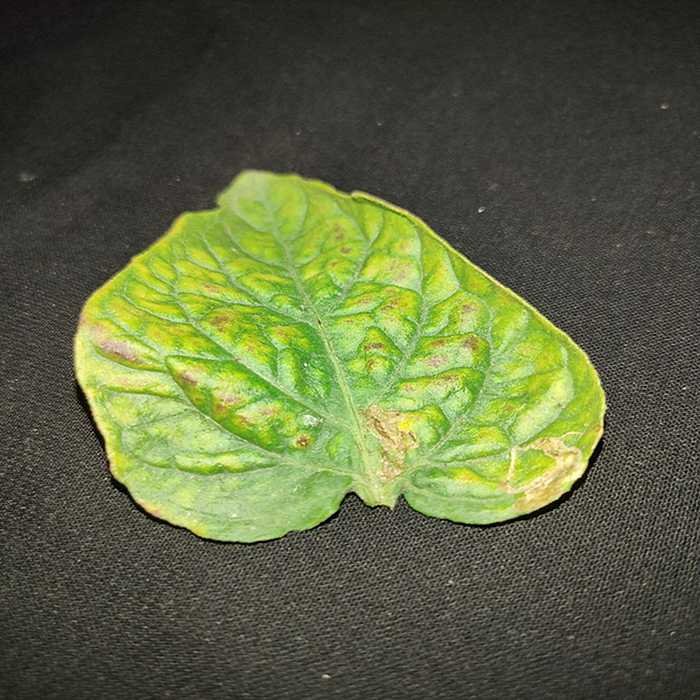
Plant: Tomato
Label: Tomato spotted wilt